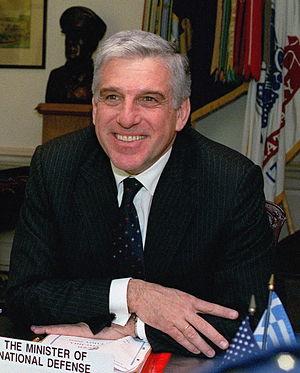
Yiánnos Papantoníou, né le 27 juillet 1949 à Paris, est un homme politique grec membre du Mouvement socialiste panhellénique.